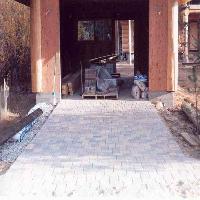
Weather: sun or clear